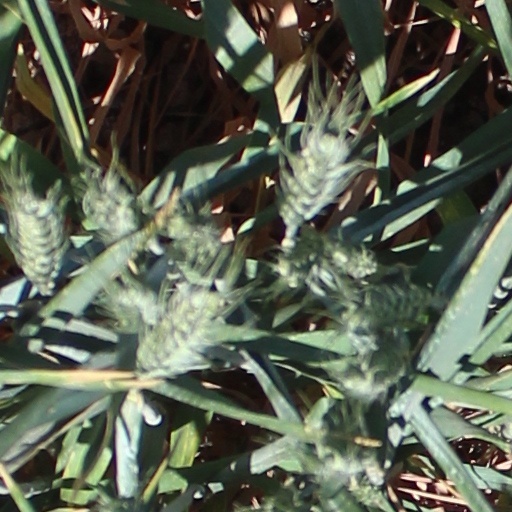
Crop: wheat